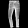
Label: Trouser